Sky position (RA, Dec in degrees): 156.557, 11.042
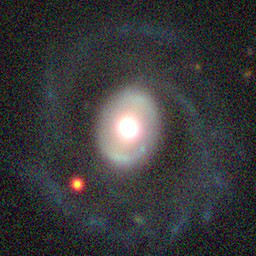
Galaxy morphology: Unbarred Loose Spiral Galaxies